Oka Radha Iddaru Krishnula Pelli

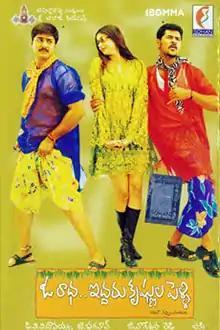

Oka Radha Iddaru Krishnula Pelli is a 2003 Telugu-language comedy film directed by G. Nageswara Reddy and produced by D. V. V. Danayya and J. Bhagavan under Sri Balaji Creations. The film stars Srikanth, Prabhu Deva and Namitha in the lead roles. The film was remade in Tamil as "Enga Raasi Nalla Raasi" (2009).